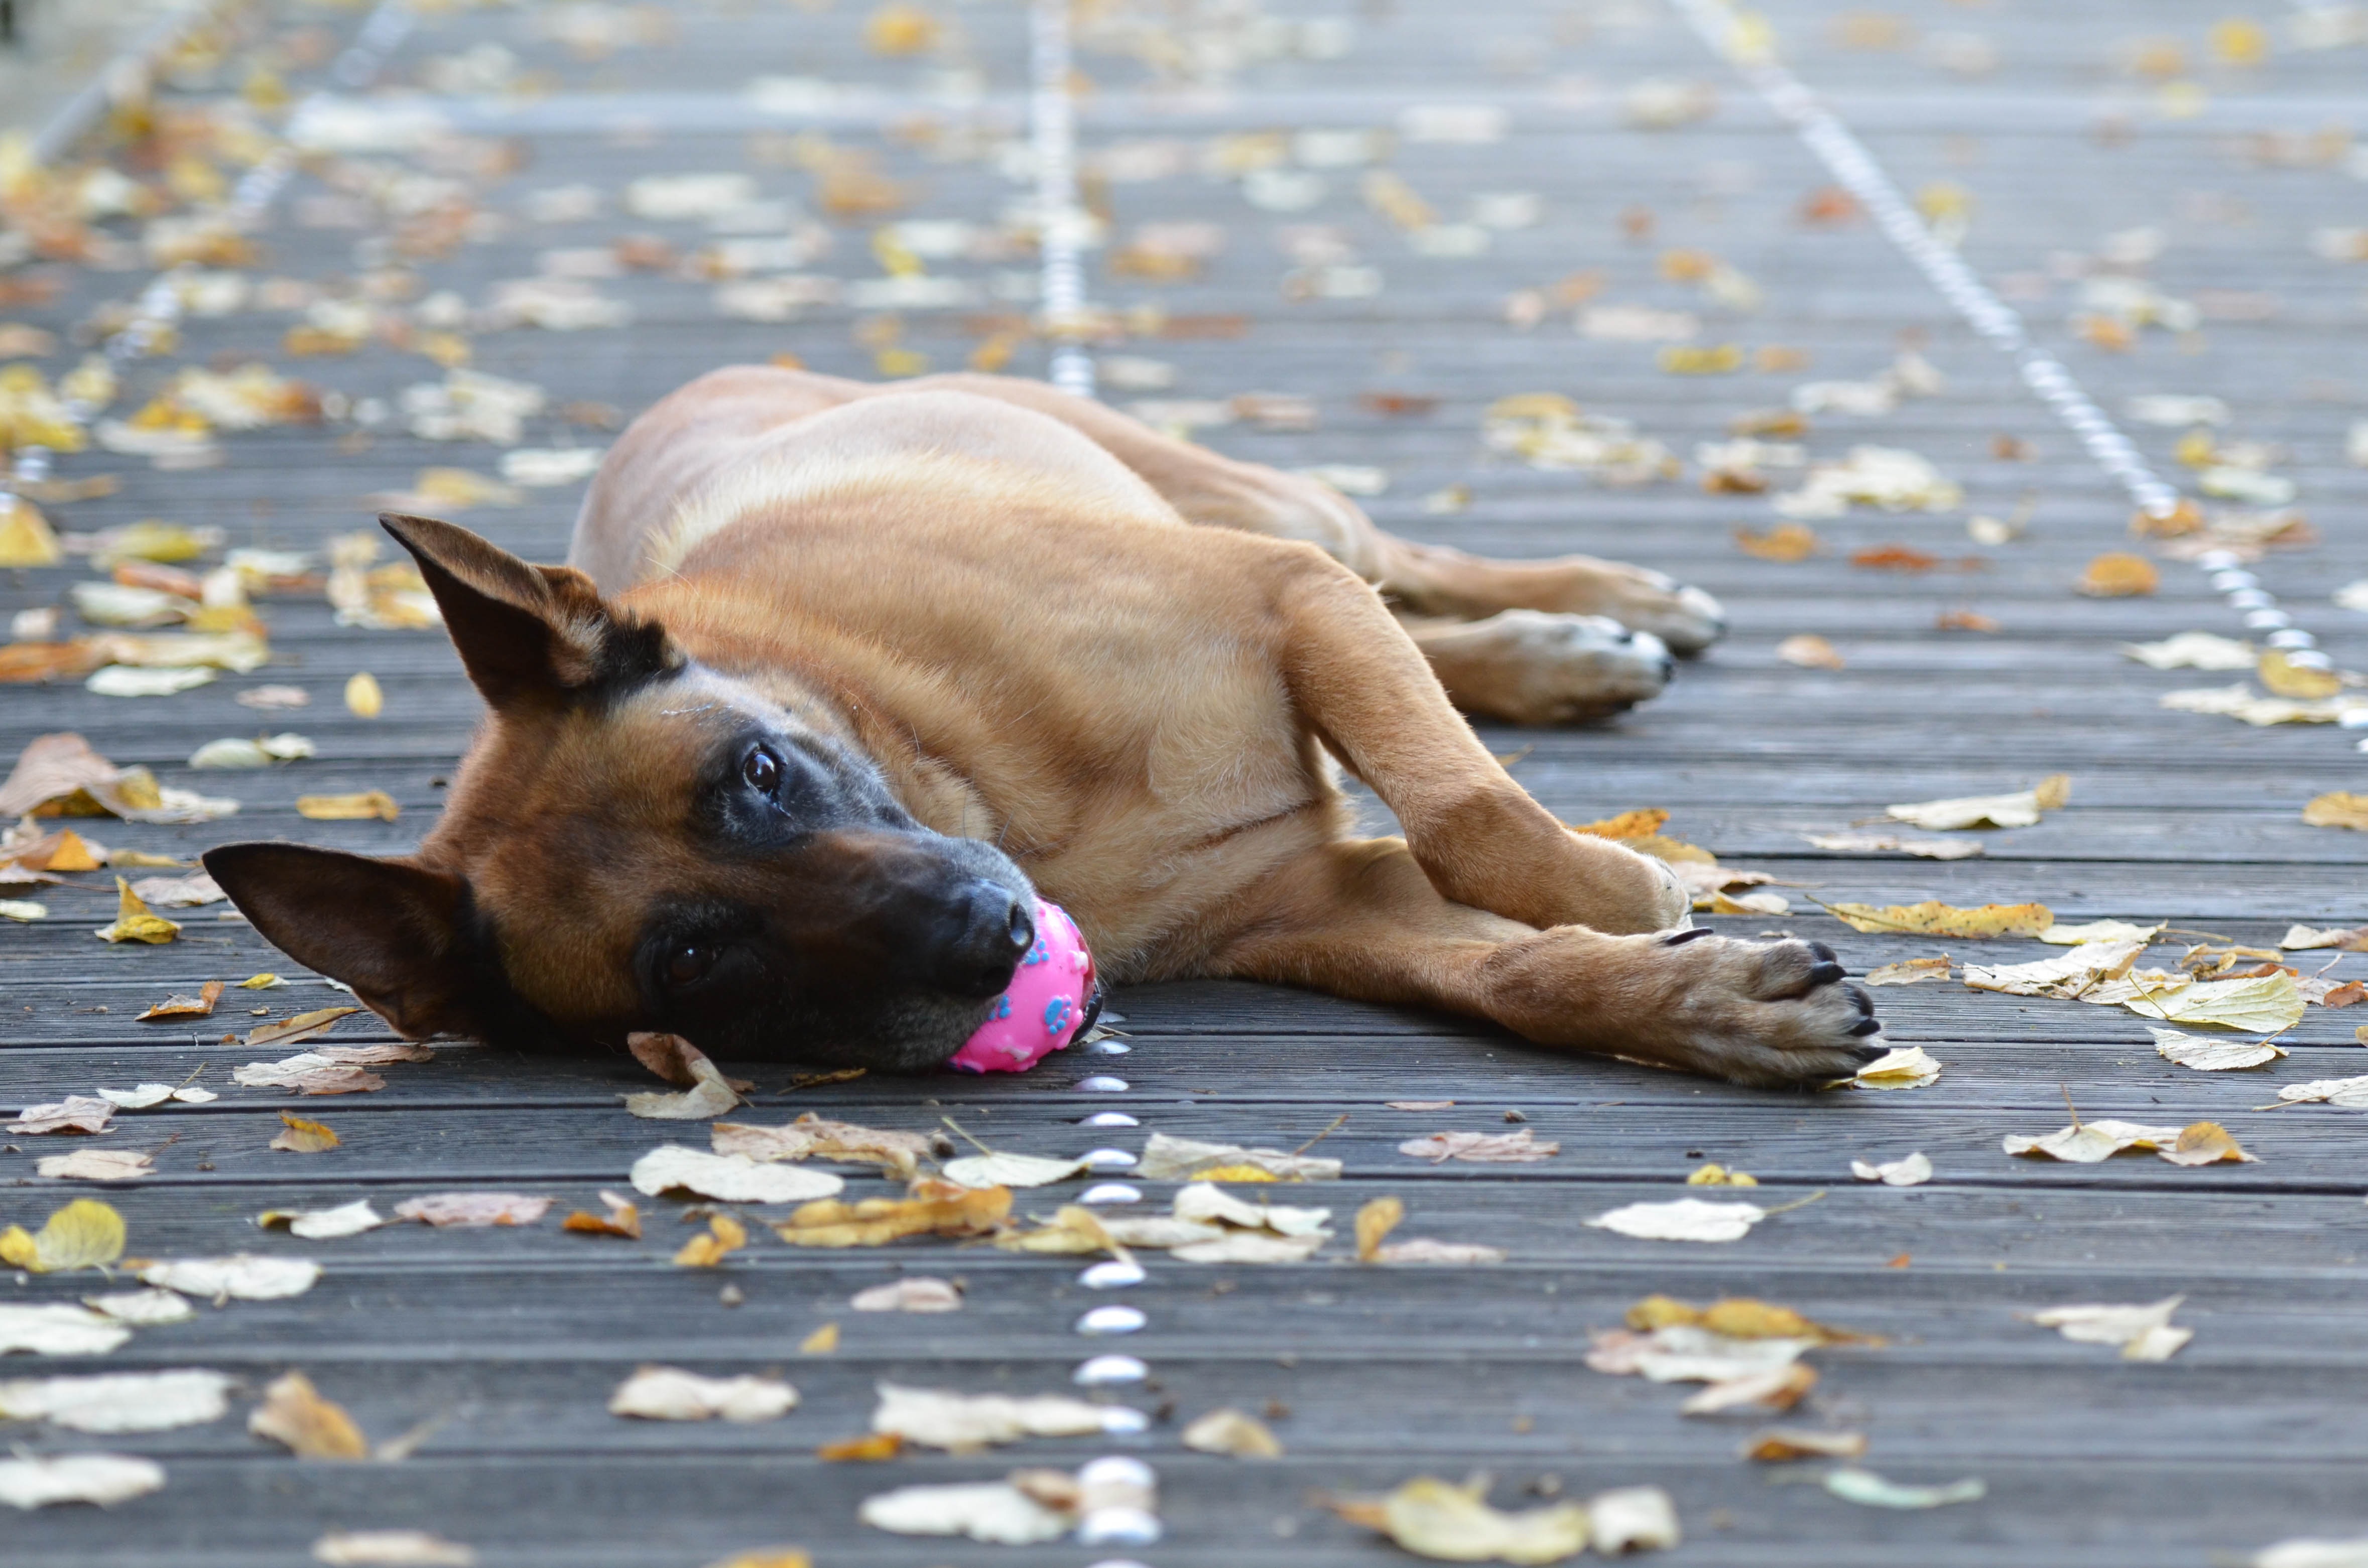
sweet, puppy, dog, mammal, vertebrate, wooden bridge, malinois, dog with ball, dog like mammal